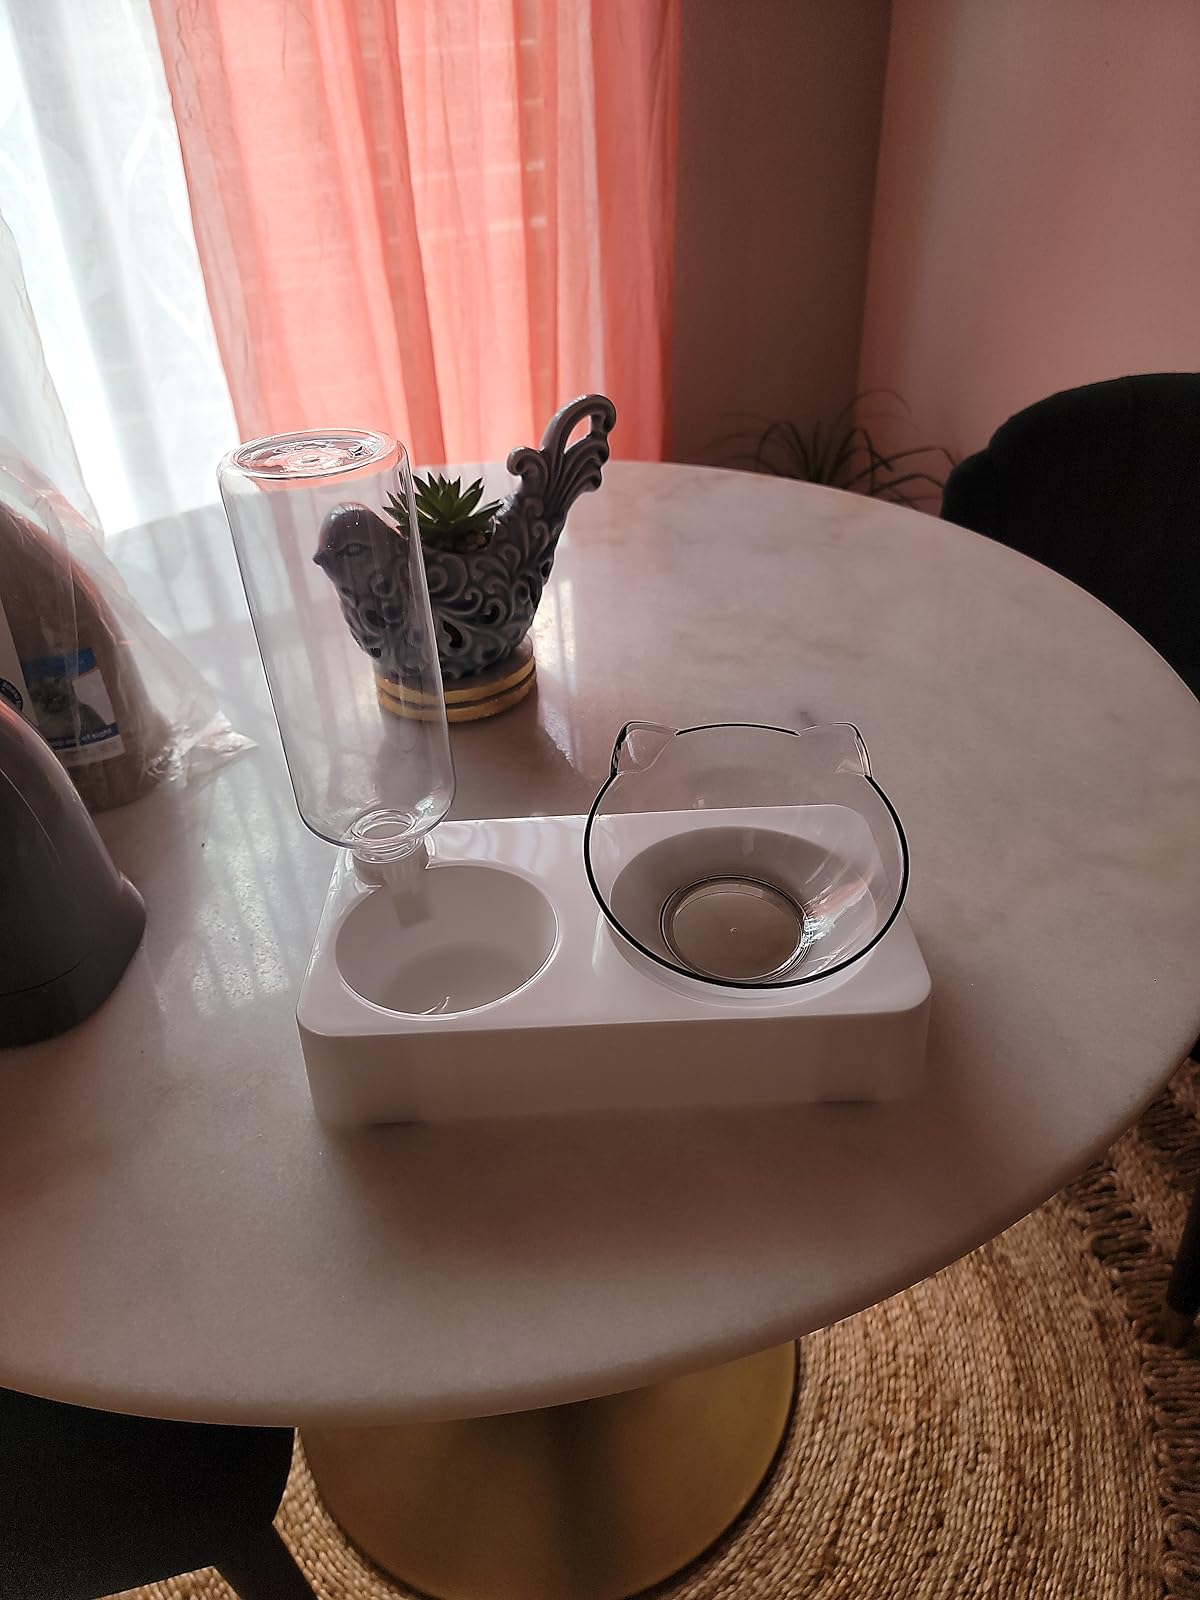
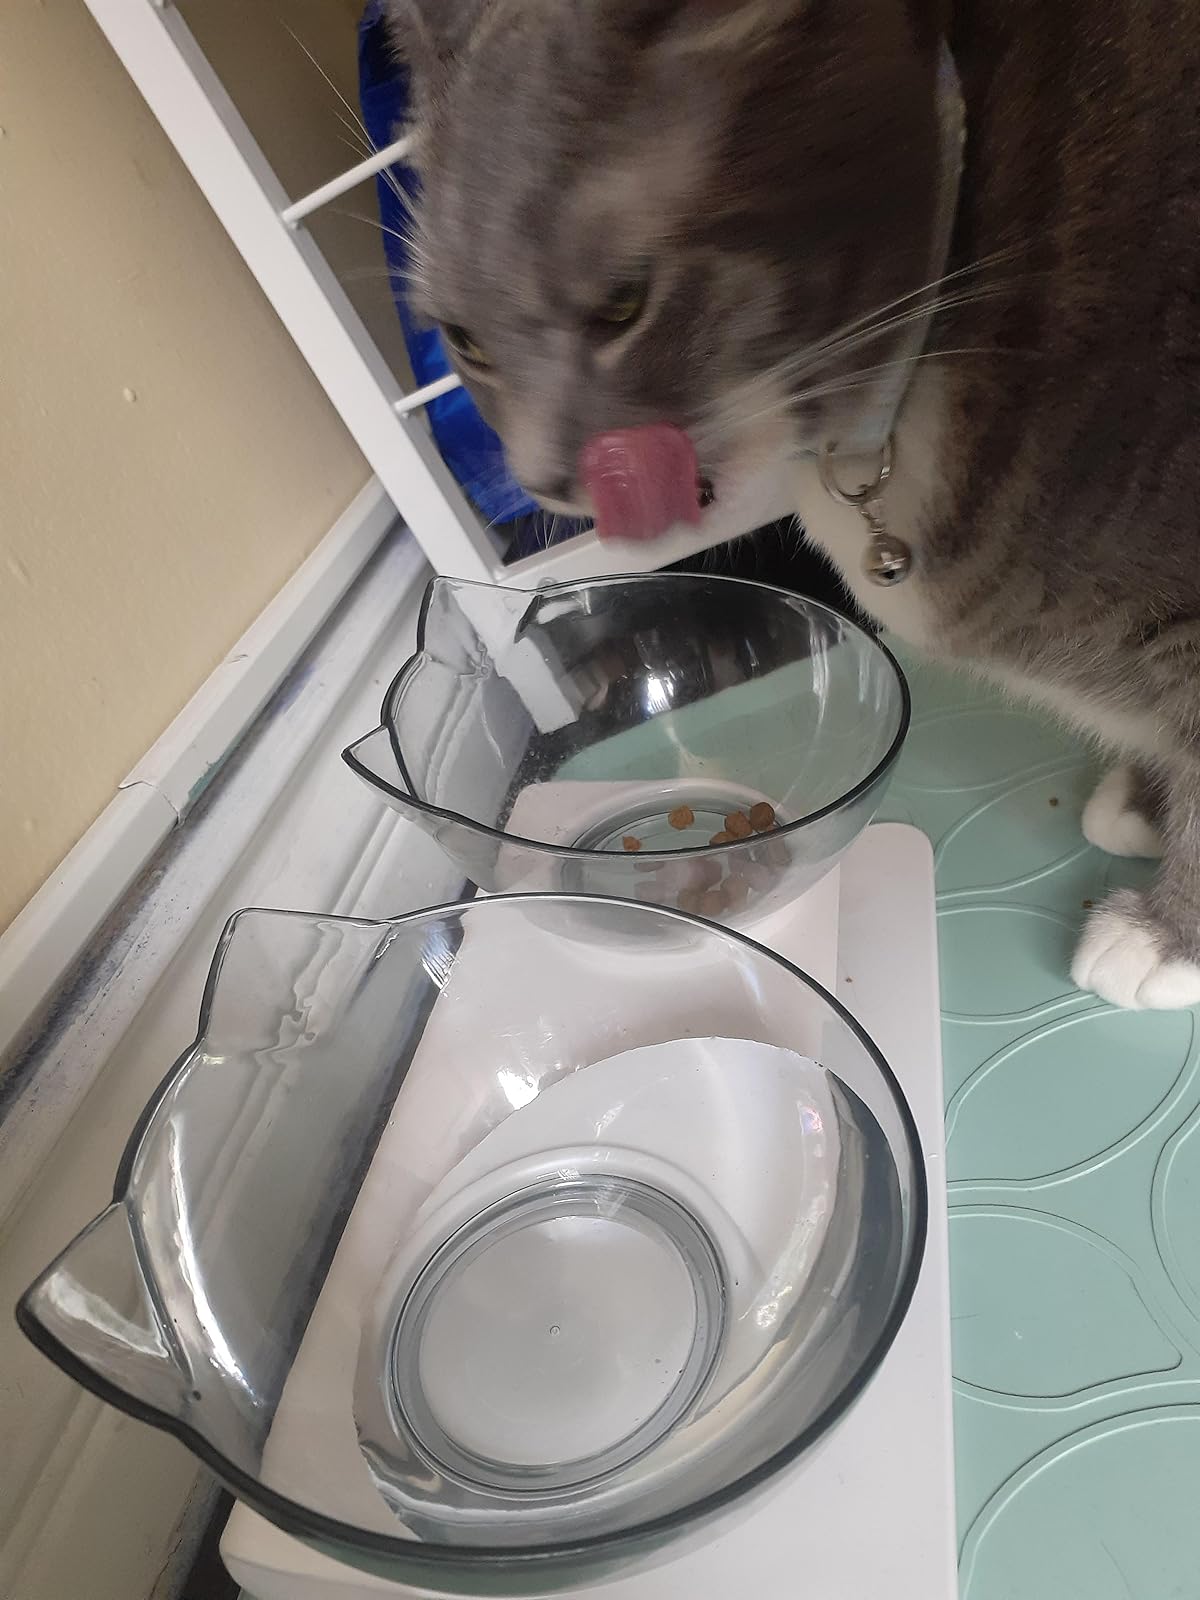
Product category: items_bowl
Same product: no